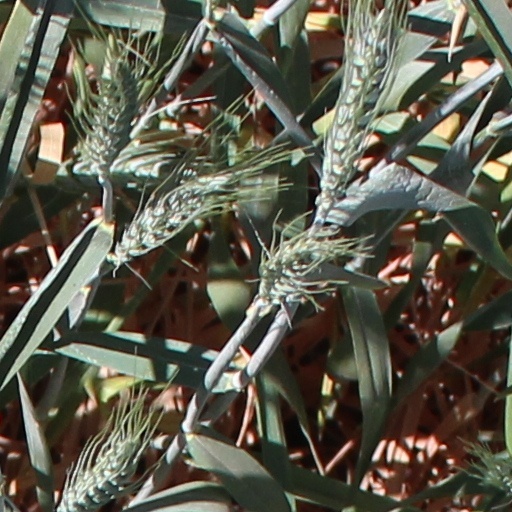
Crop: wheat